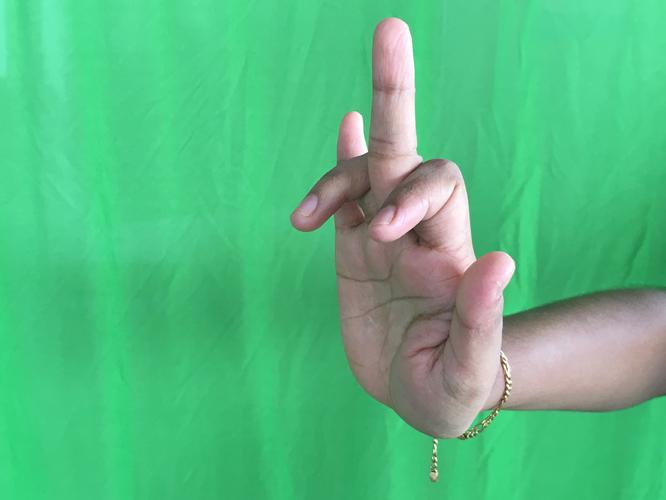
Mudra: Shukatundam
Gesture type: single_hand